Raheny GAA

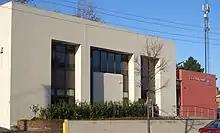
Raheny GAA Clubhouse

The club was established in 1958, and was at first one of two clubs in the area, though the other, St Vincent's, with grounds at The Oval in central Raheny, served a different catchment.